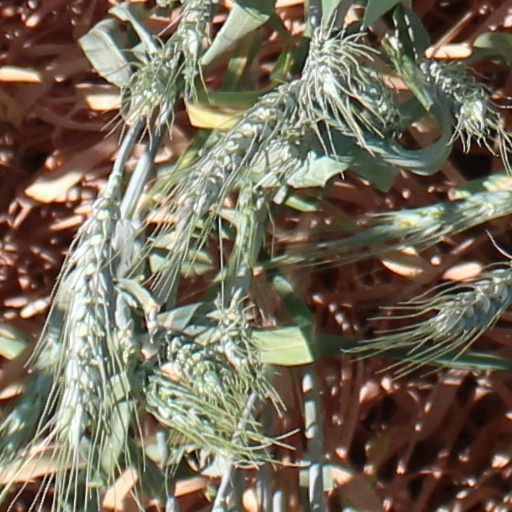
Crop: wheat